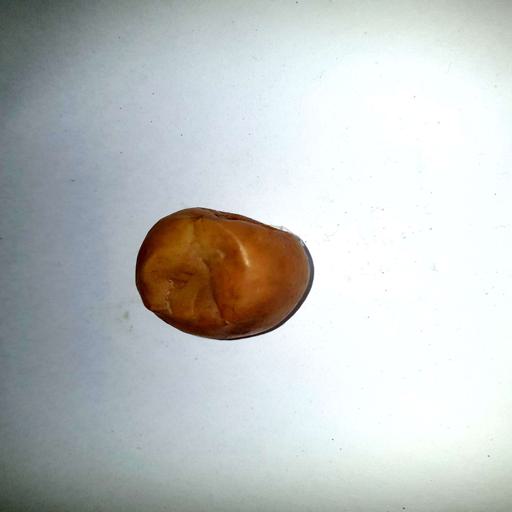
Label: bruised